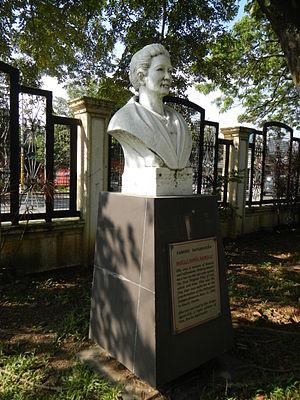
Marcela Mariño de Agoncillo est une femme philippine connue pour avoir cousu pour la toute première fois le drapeau des Philippines, ce qui lui vaut le surnom de « mère du drapeau philippin ».